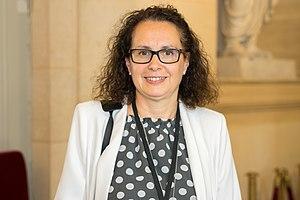
Béatrice Piron dans la salle des Quatre Colonnes du Palais Bourbon durant la première semaine parlementaire de la XVe législature de la Cinquième République française (Paris, France).
Béatrice Piron, née le 30 août 1965 à Martigues, est une femme politique française. Membre de La République en marche, elle est élue députée des Yvelines le 18 juin 2017.
Cet article dresse, par ordre alphabétique, la liste des 577 députés français de la XVᵉ législature de la Cinquième République, ouverte le 21 juin 2017.